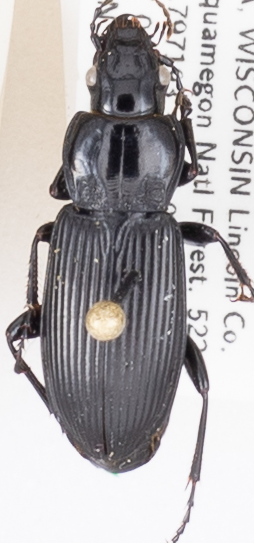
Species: Pterostichus melanarius melanarius
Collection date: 2018-09-04
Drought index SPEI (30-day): -0.106
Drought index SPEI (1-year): -0.344
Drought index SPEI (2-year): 1.706